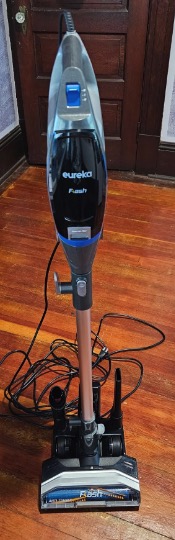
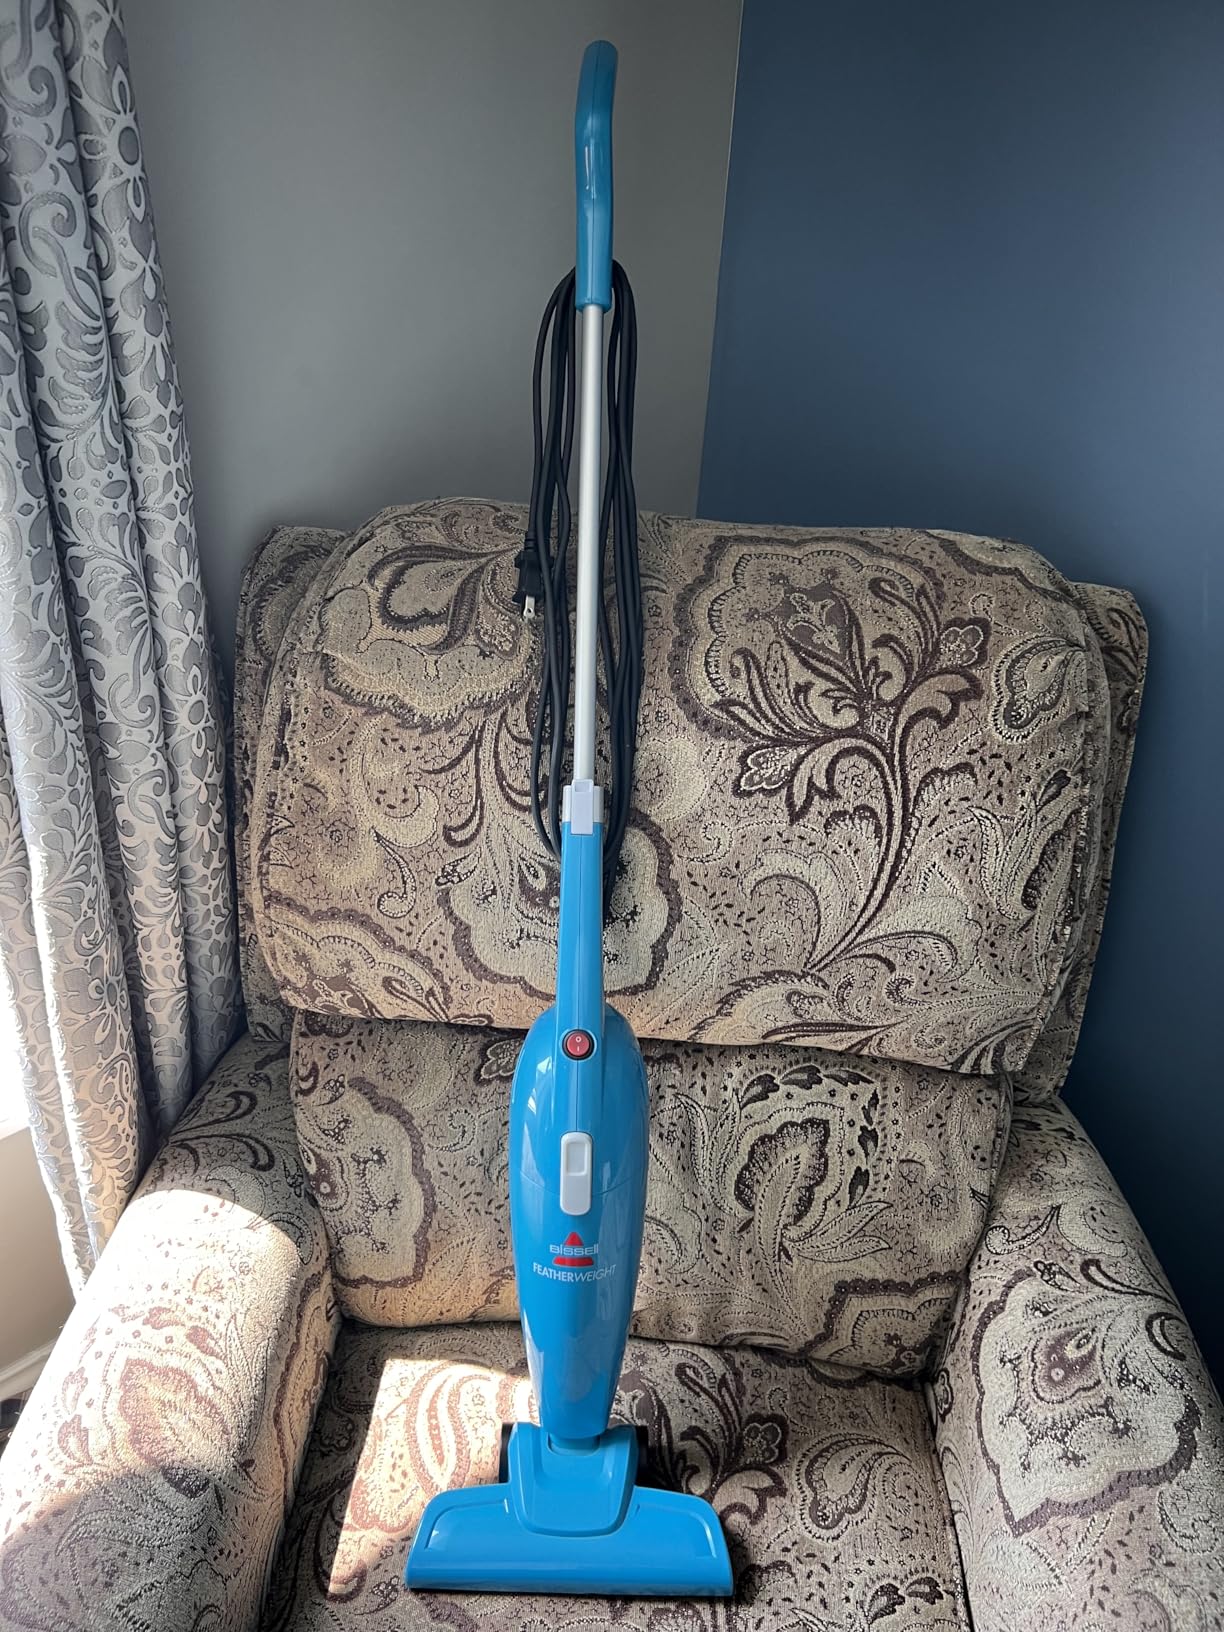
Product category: items_vacuum
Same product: no